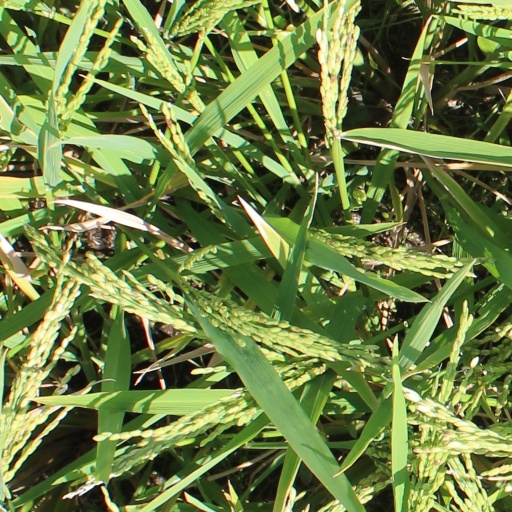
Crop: rice